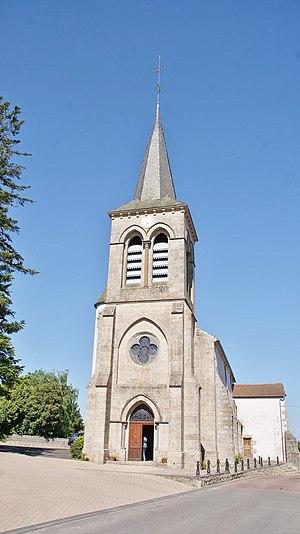
Façade occidentale de l'église Saint-Pardoux de Villosanges (63).
Villossanges, officiellement orthographiée Villosanges jusqu'en février 2020, est une commune française, située dans le département du Puy-de-Dôme en région Auvergne-Rhône-Alpes.